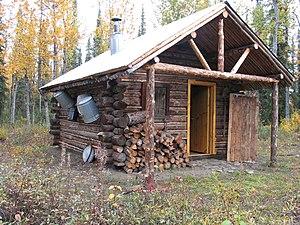
Cabine de garde de Lower East Fork, Parc national de Denali, Alaska, États-Unis
La Lower East Fork Ranger Cabin No. 9 est une cabane en rondins et station de rangers américaine située dans le borough de Denali, en Alaska. Protégée au sein des parc national et réserve du Denali, elle est inscrite au Registre national des lieux historiques depuis le 25 novembre 1986.